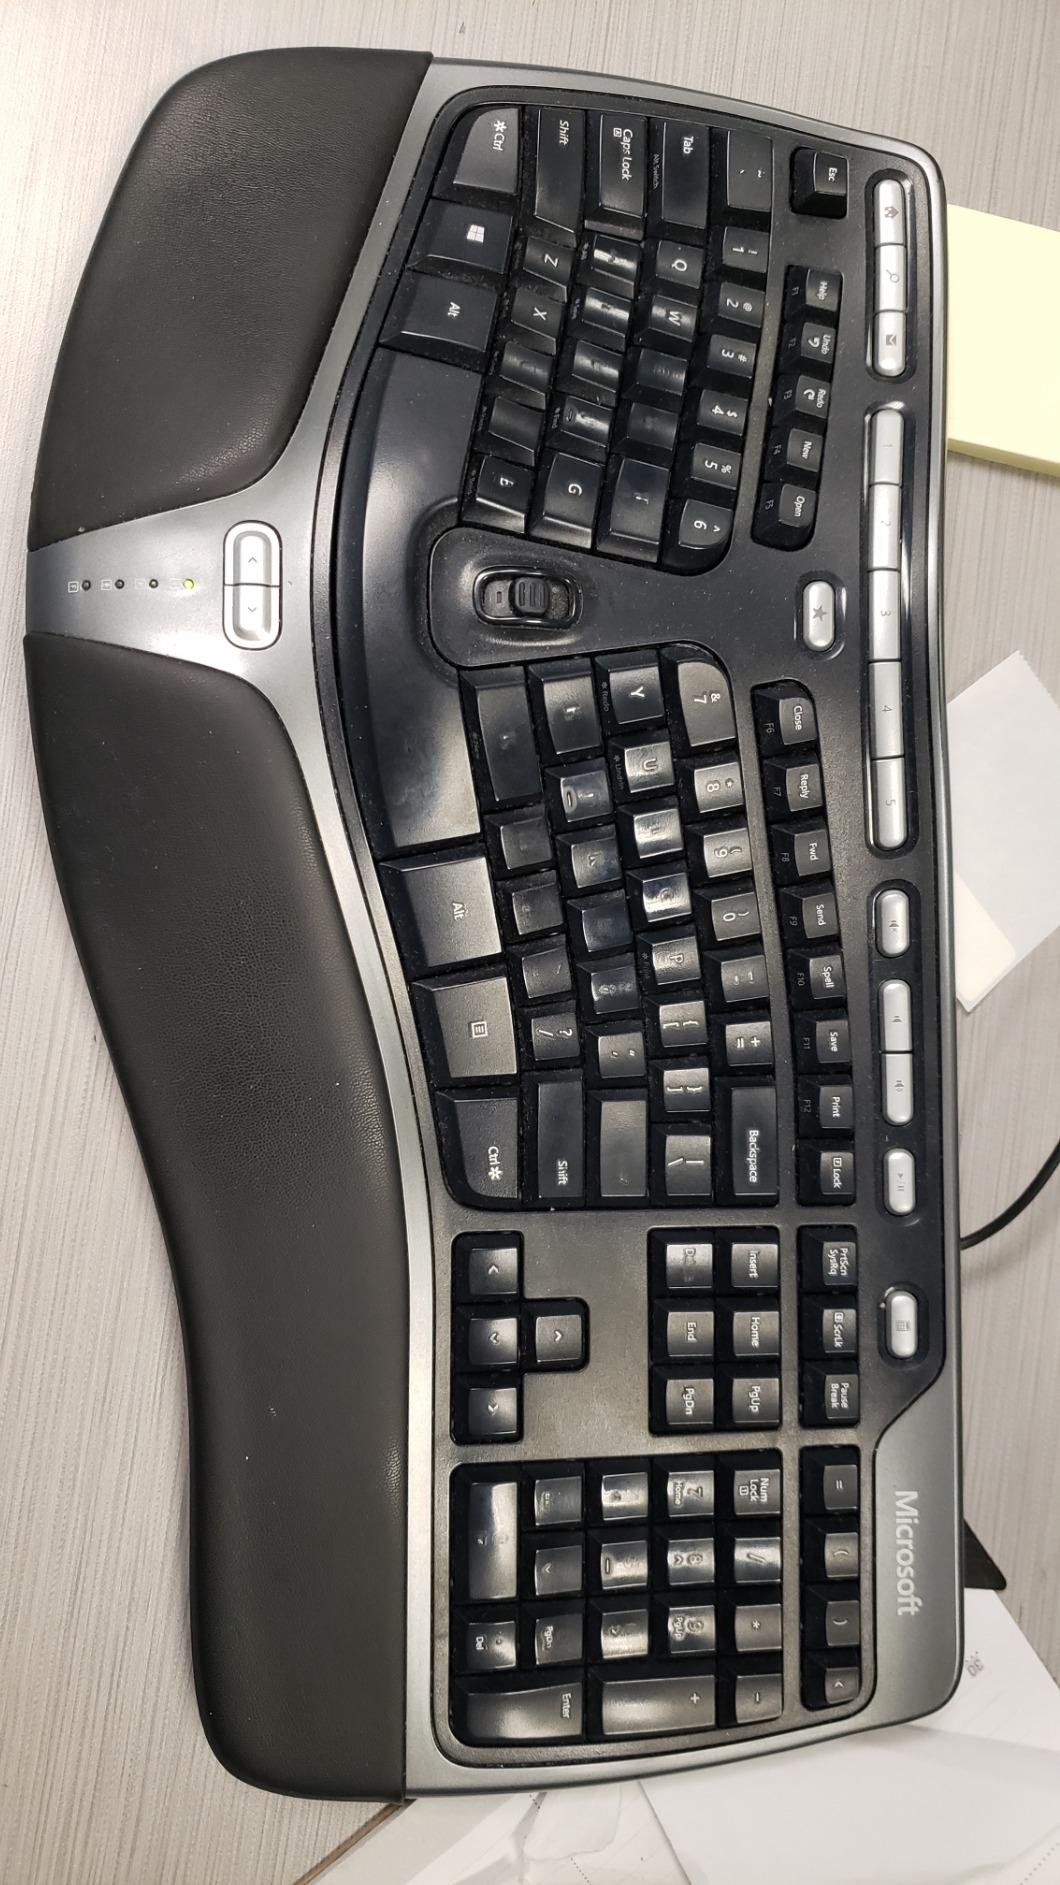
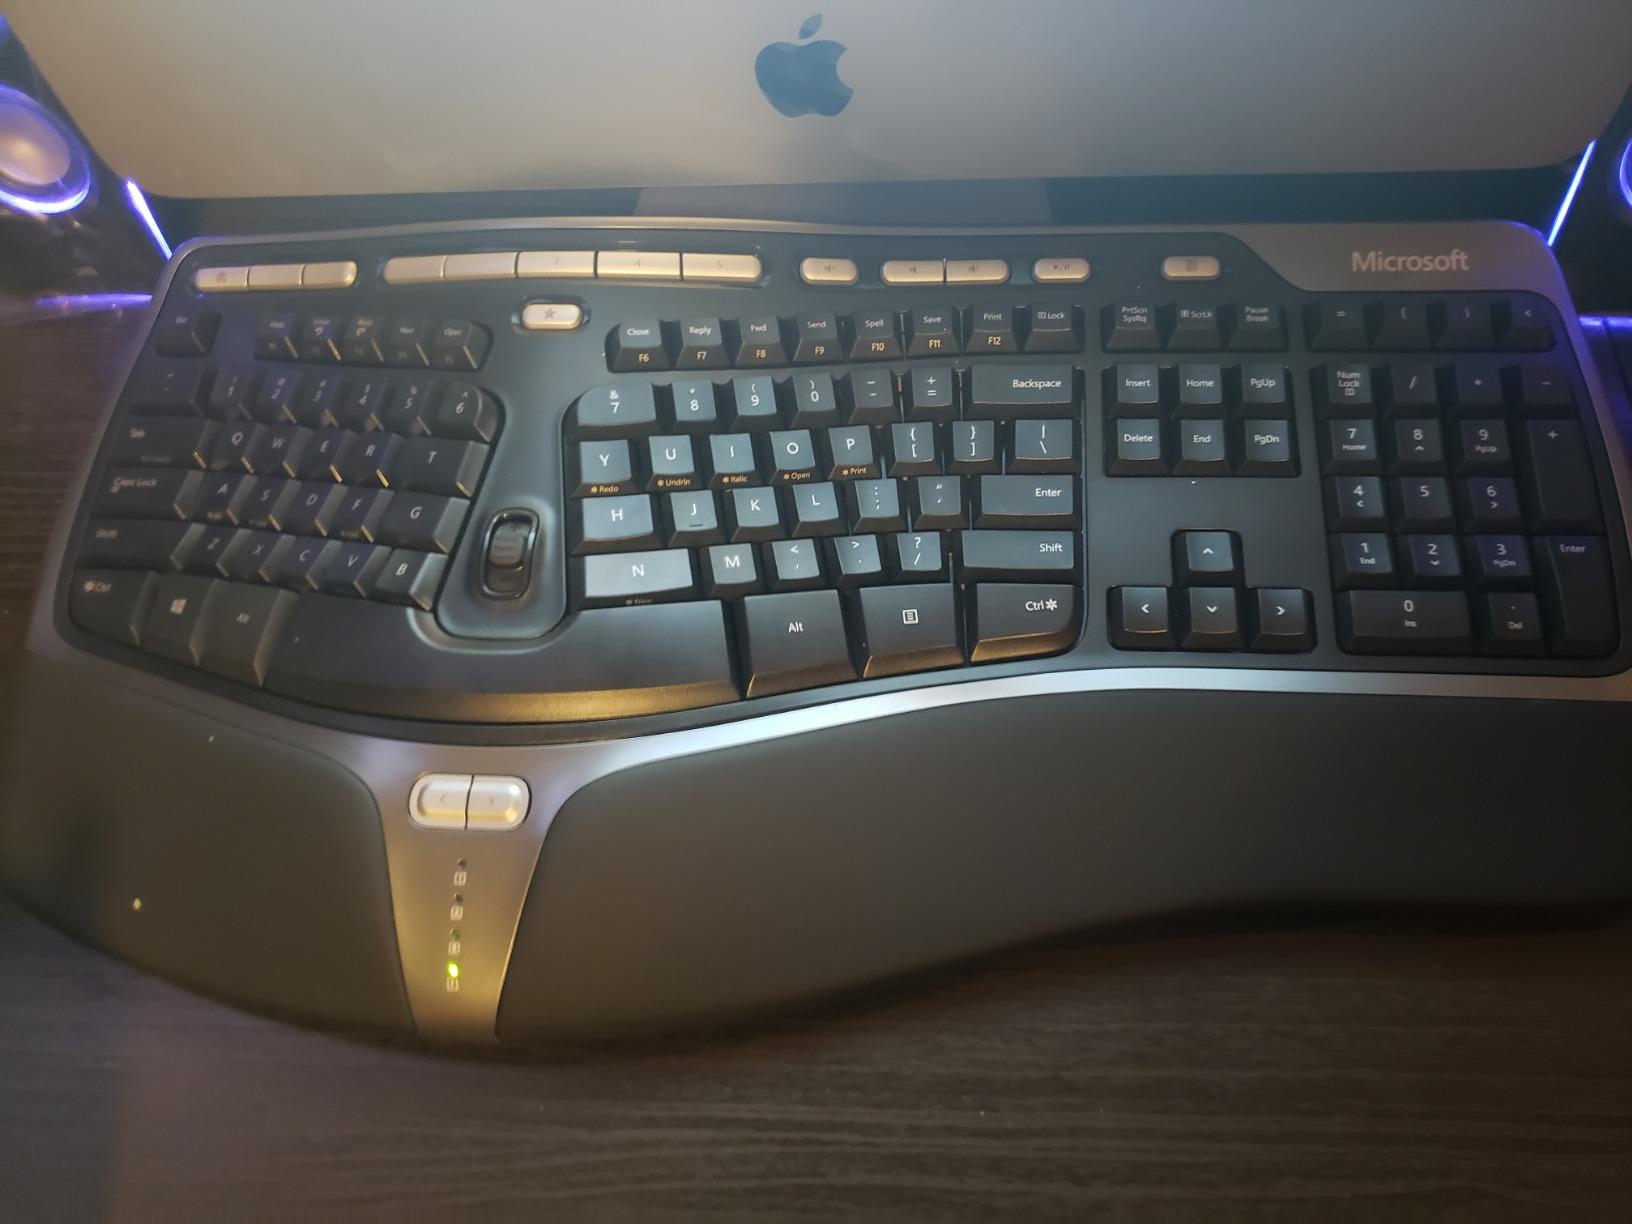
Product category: keyboard
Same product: yes